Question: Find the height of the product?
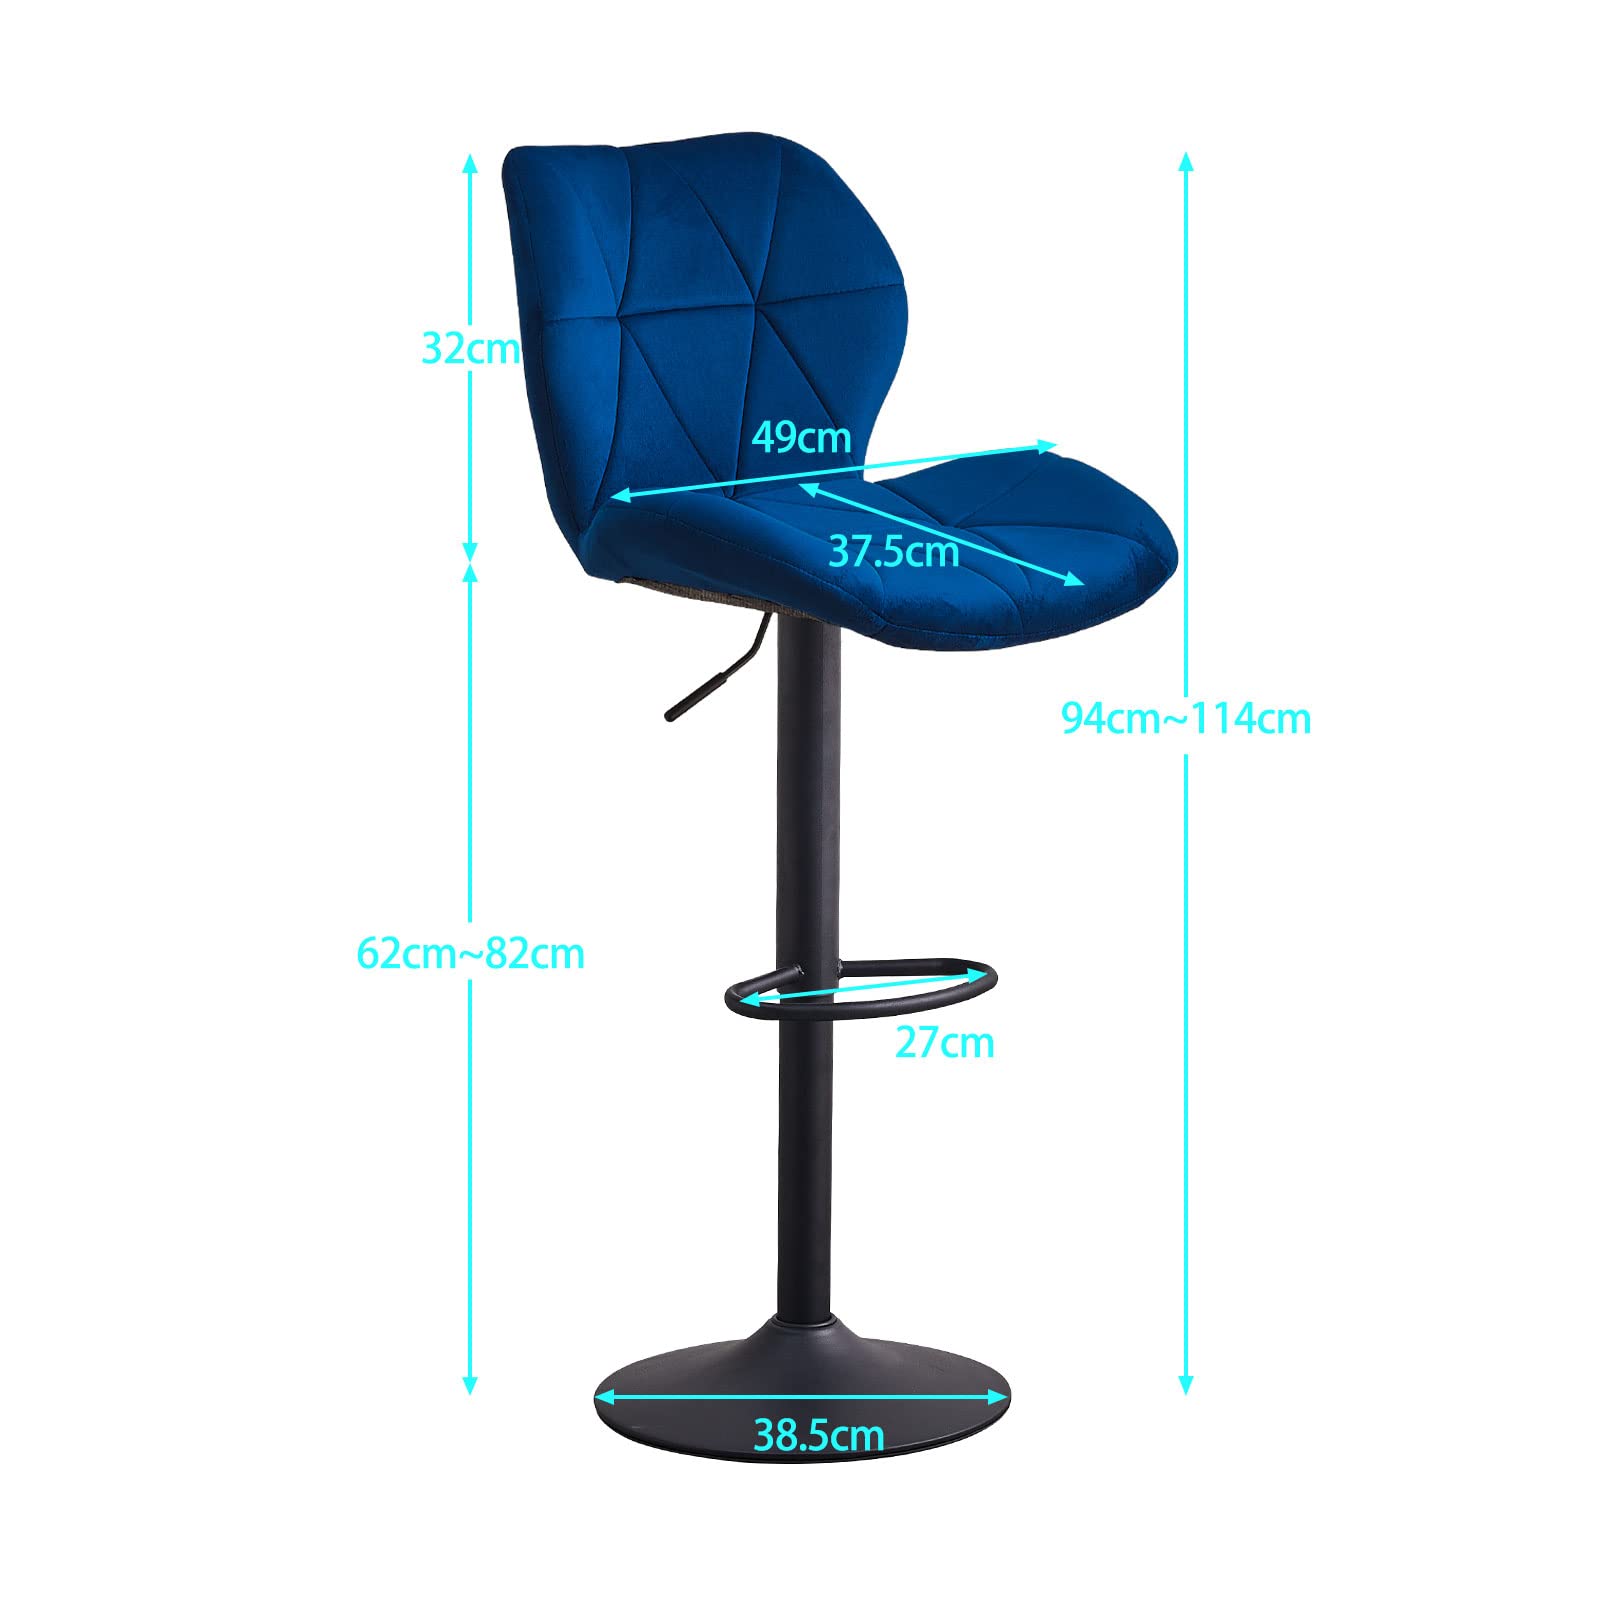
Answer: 94.0 centimetre